Monterey, California

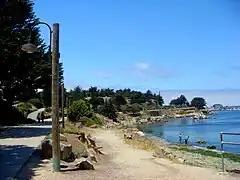
Portion of the Monterey Peninsula Recreational Trail, between Monterey Harbor and the Municipal Marina.

Mexico gained independence from Spain in 1821, but the civil and religious institutions of Alta California remained much the same until the 1830s, when the secularization of the missions converted most of the mission pasture lands into private land grant ranchos. In 1834, the San Carlos Cemetery was officially opened and interred many of the early local families. Agustín V. Zamorano established the first print shop in California, when he brought a printing press to Monterey, in the summer of 1834.